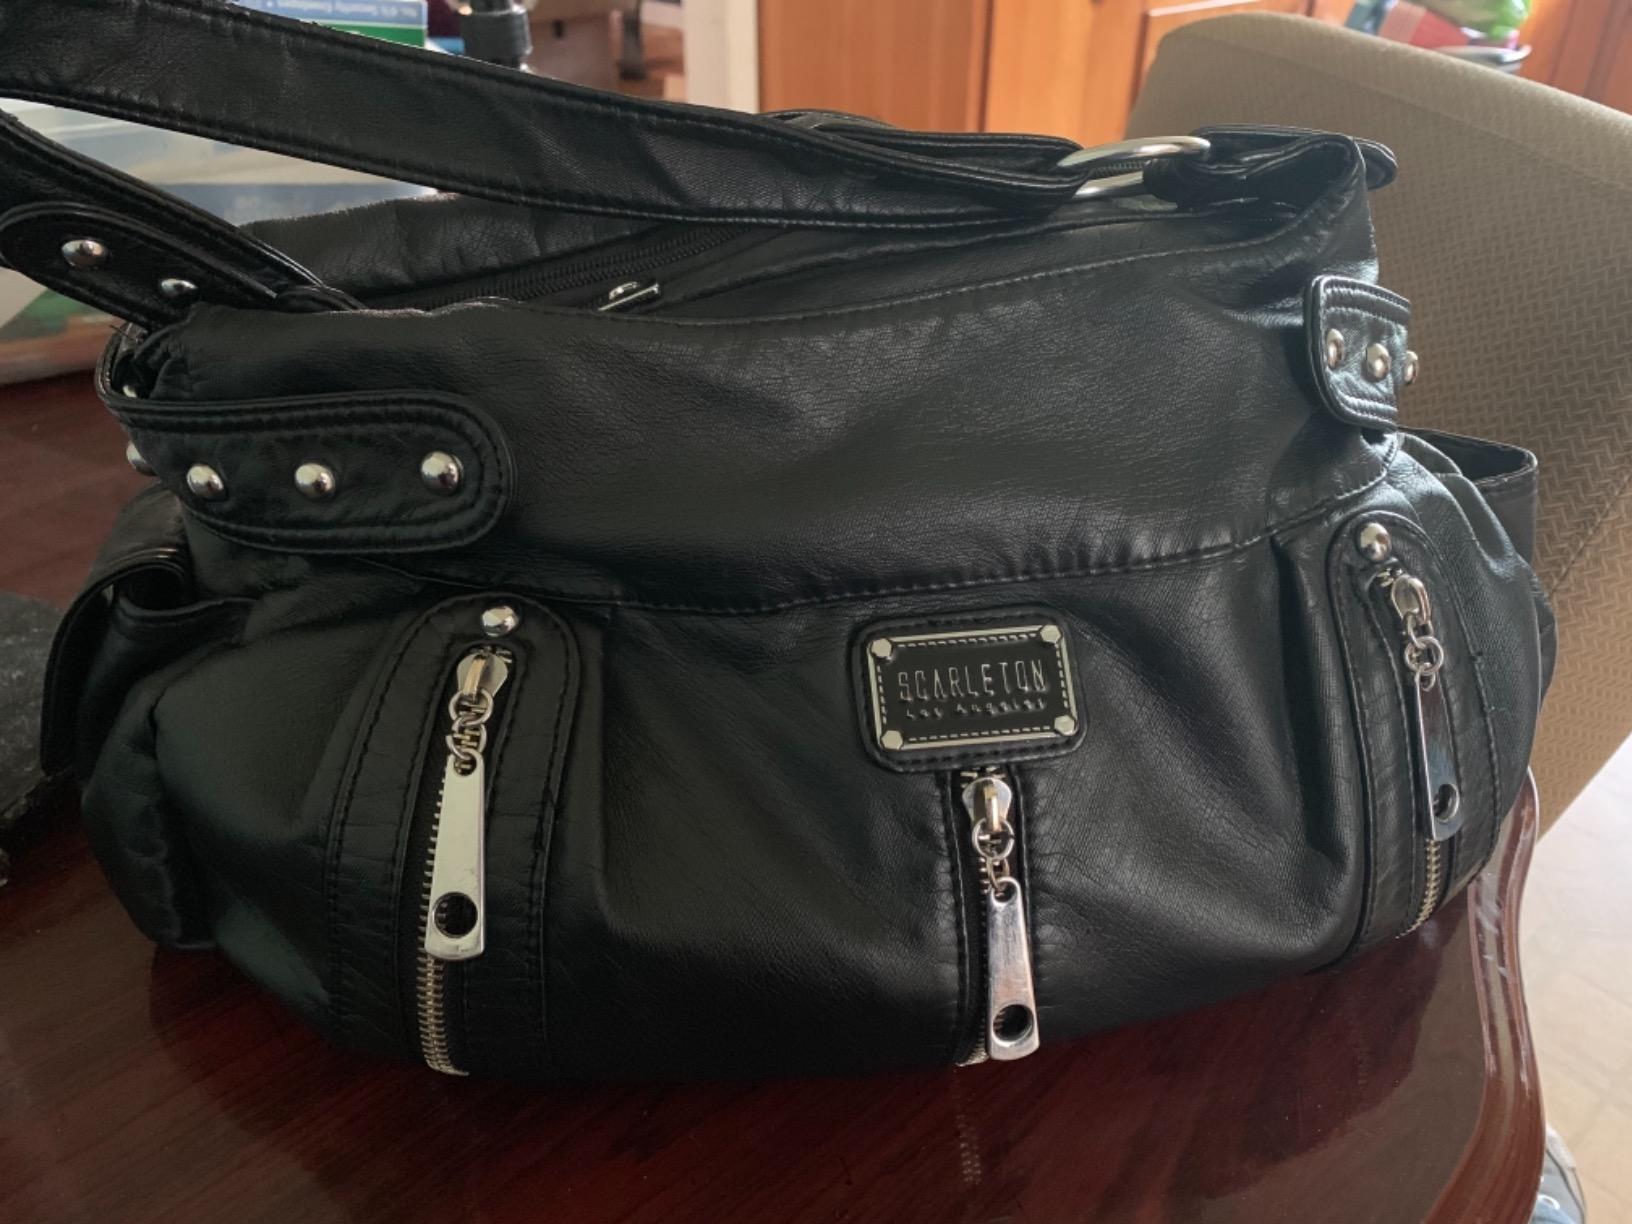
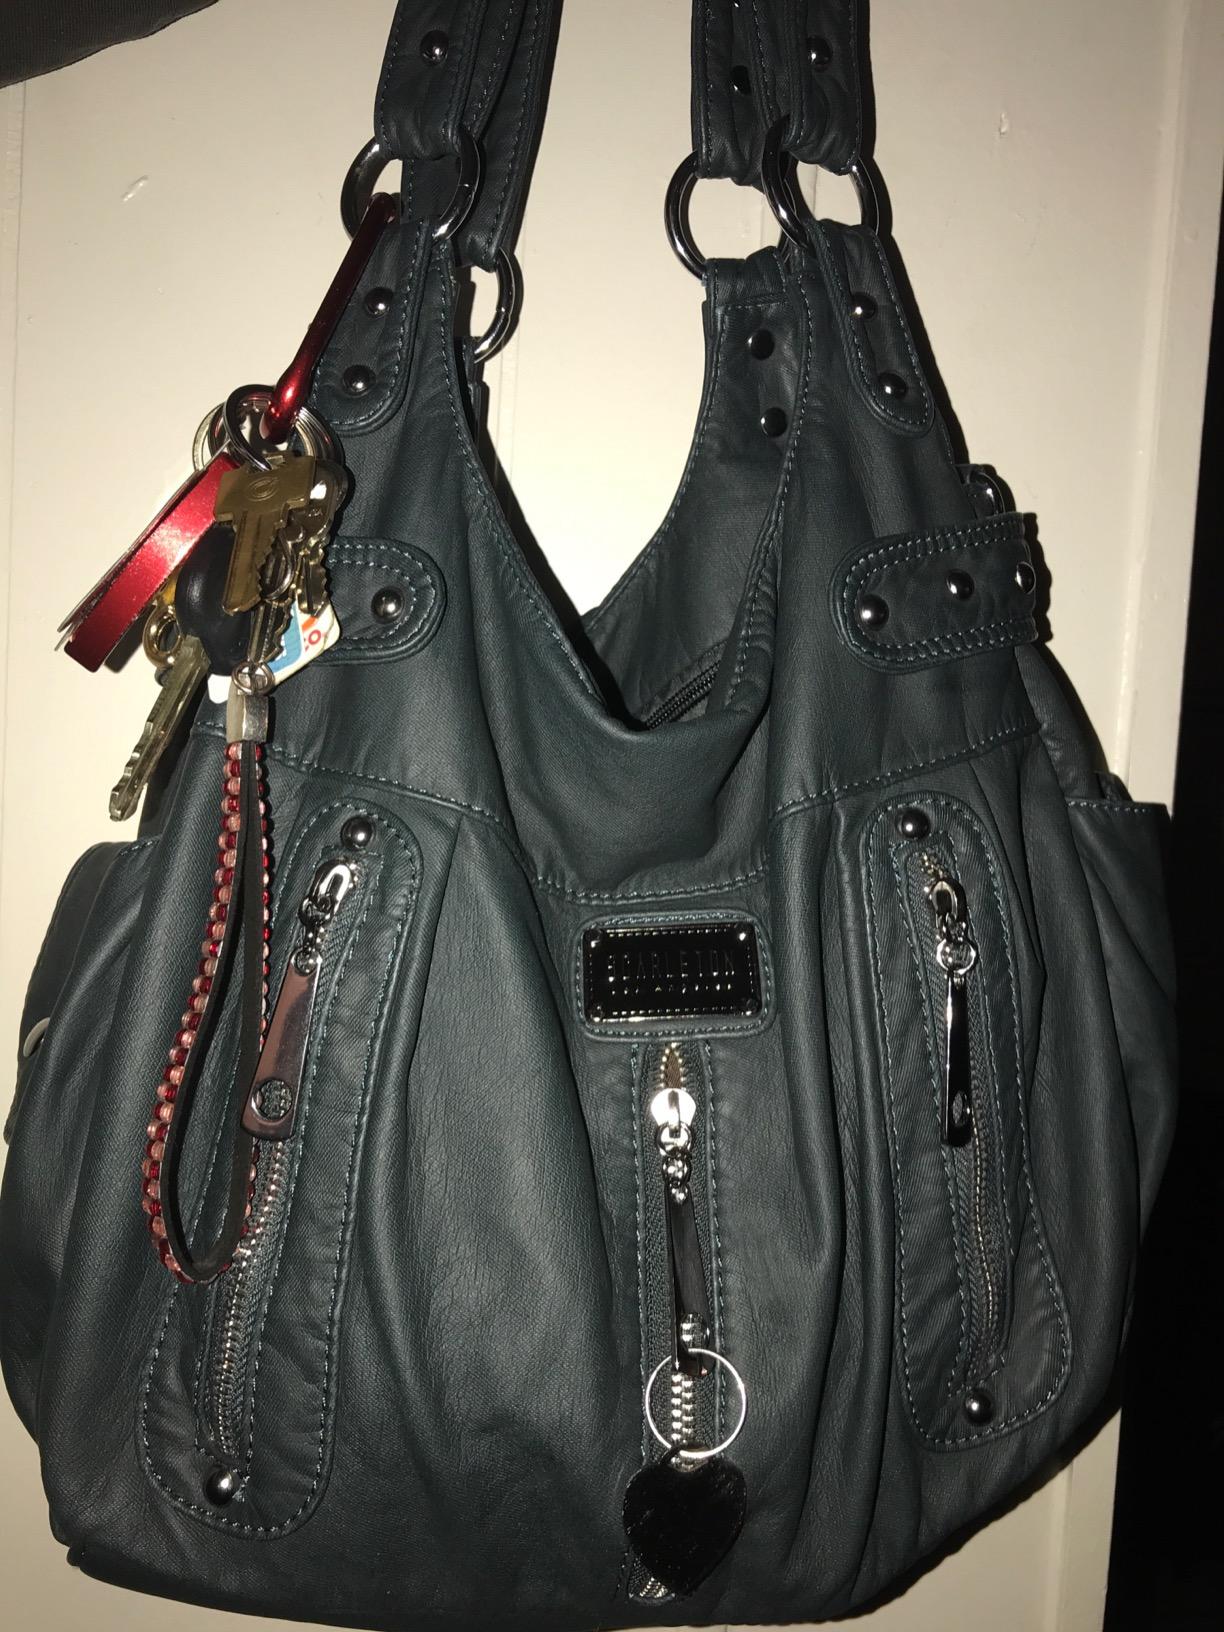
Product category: accessories_handbag
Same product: no